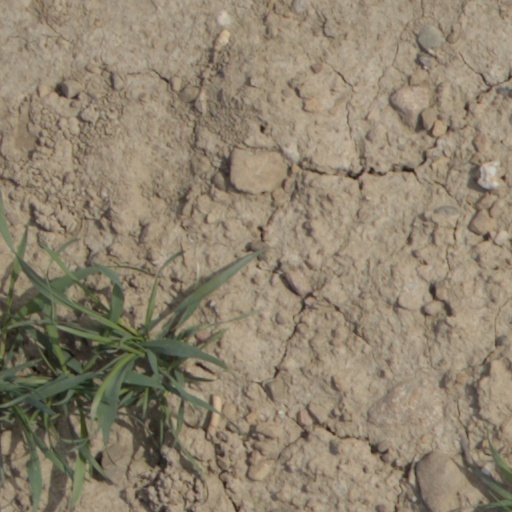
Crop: wheat